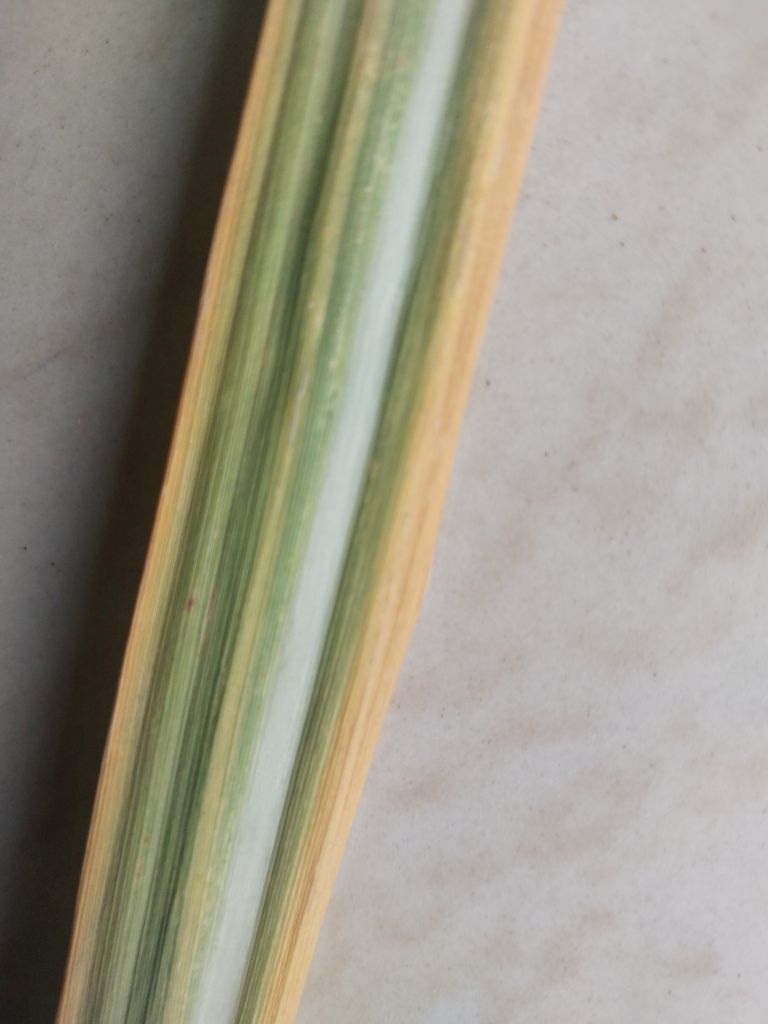
Label: Yellow Leaf